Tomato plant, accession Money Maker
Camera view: horizontal (90 deg, fisheye); turntable rotation: 180 degrees
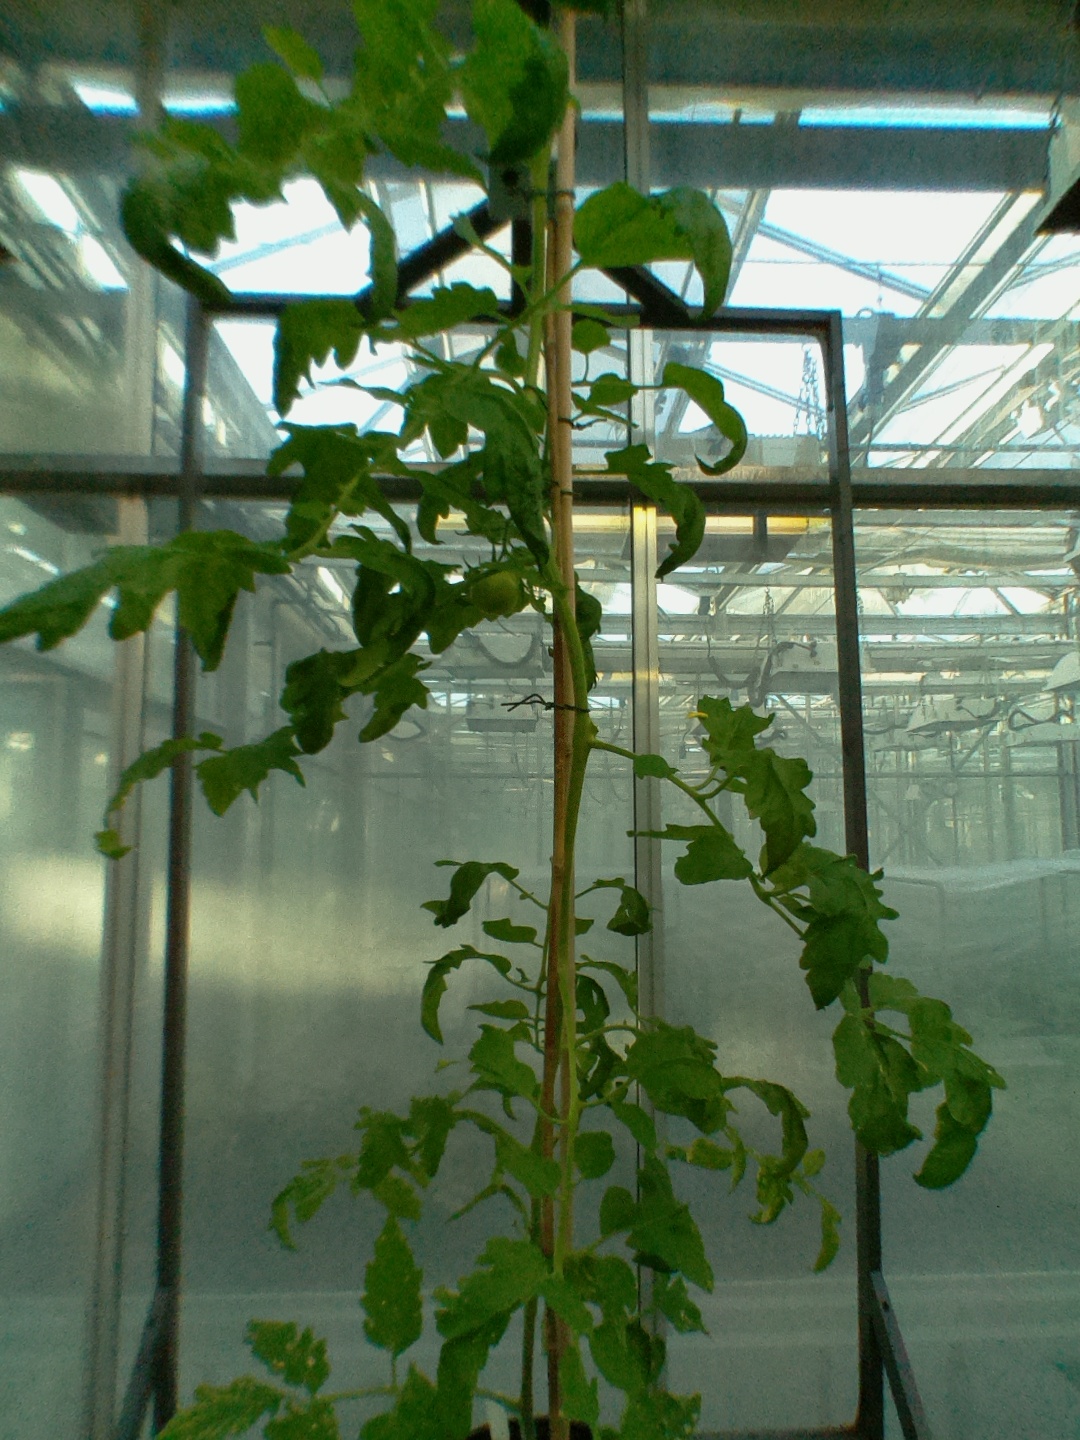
BBCH growth stage 72: 20%-30% of final fruit size